Jimmy Barnes

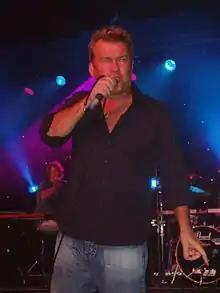
Barnes performing in 2006

In October 2000, Barnes performed at the closing ceremony of the Sydney Olympics. In November 2000, Barnes released a second album of soul tunes, titled "Soul Deeper... Songs From the Deep South". The album peaked at number 3 on the ARIA charts. A number of live albums followed with little commercial success.